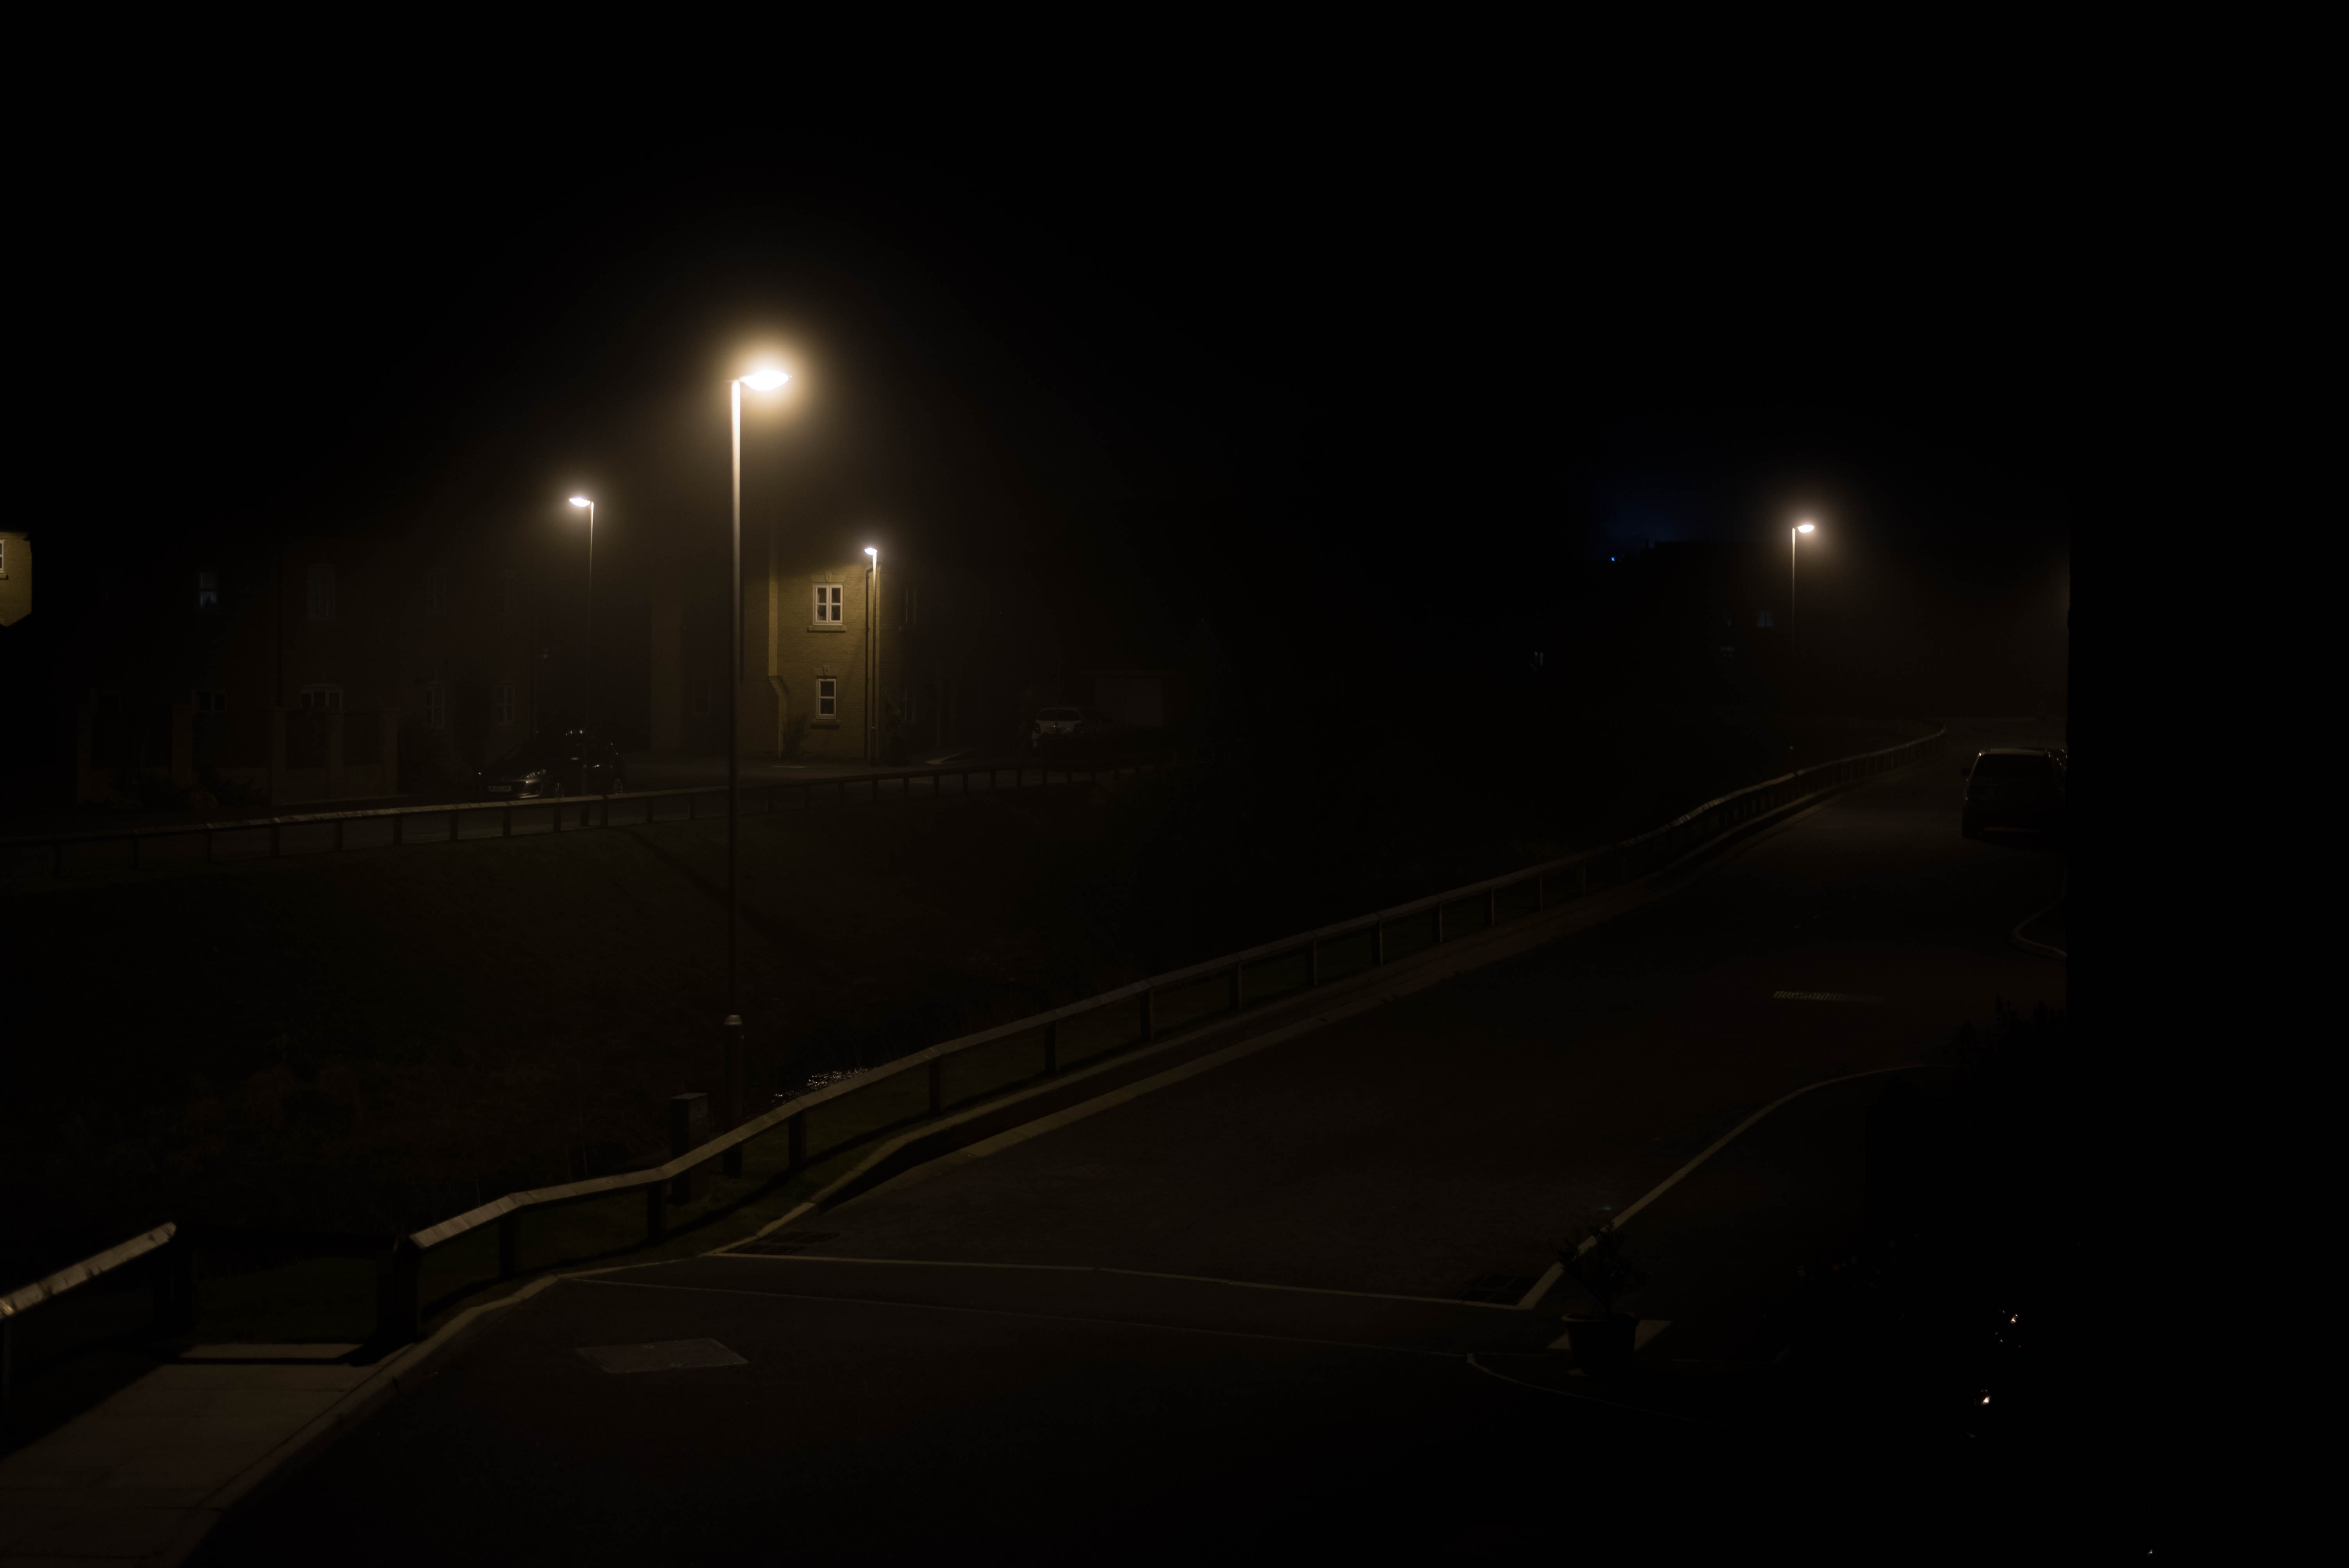
snow, light, fog, road, street, night, morning, building, atmosphere, dark, evening, weather, darkness, street light, lighting, lights, streetlights, midnight, eerie, atmospheric phenomenon